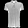
Label: T - shirt / top